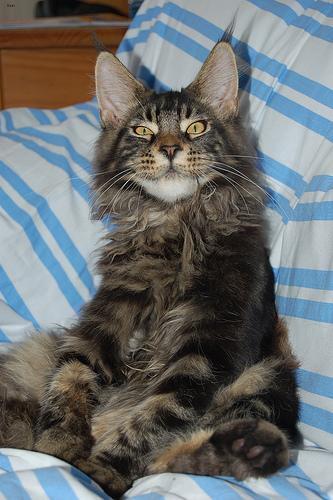
Maine Coon